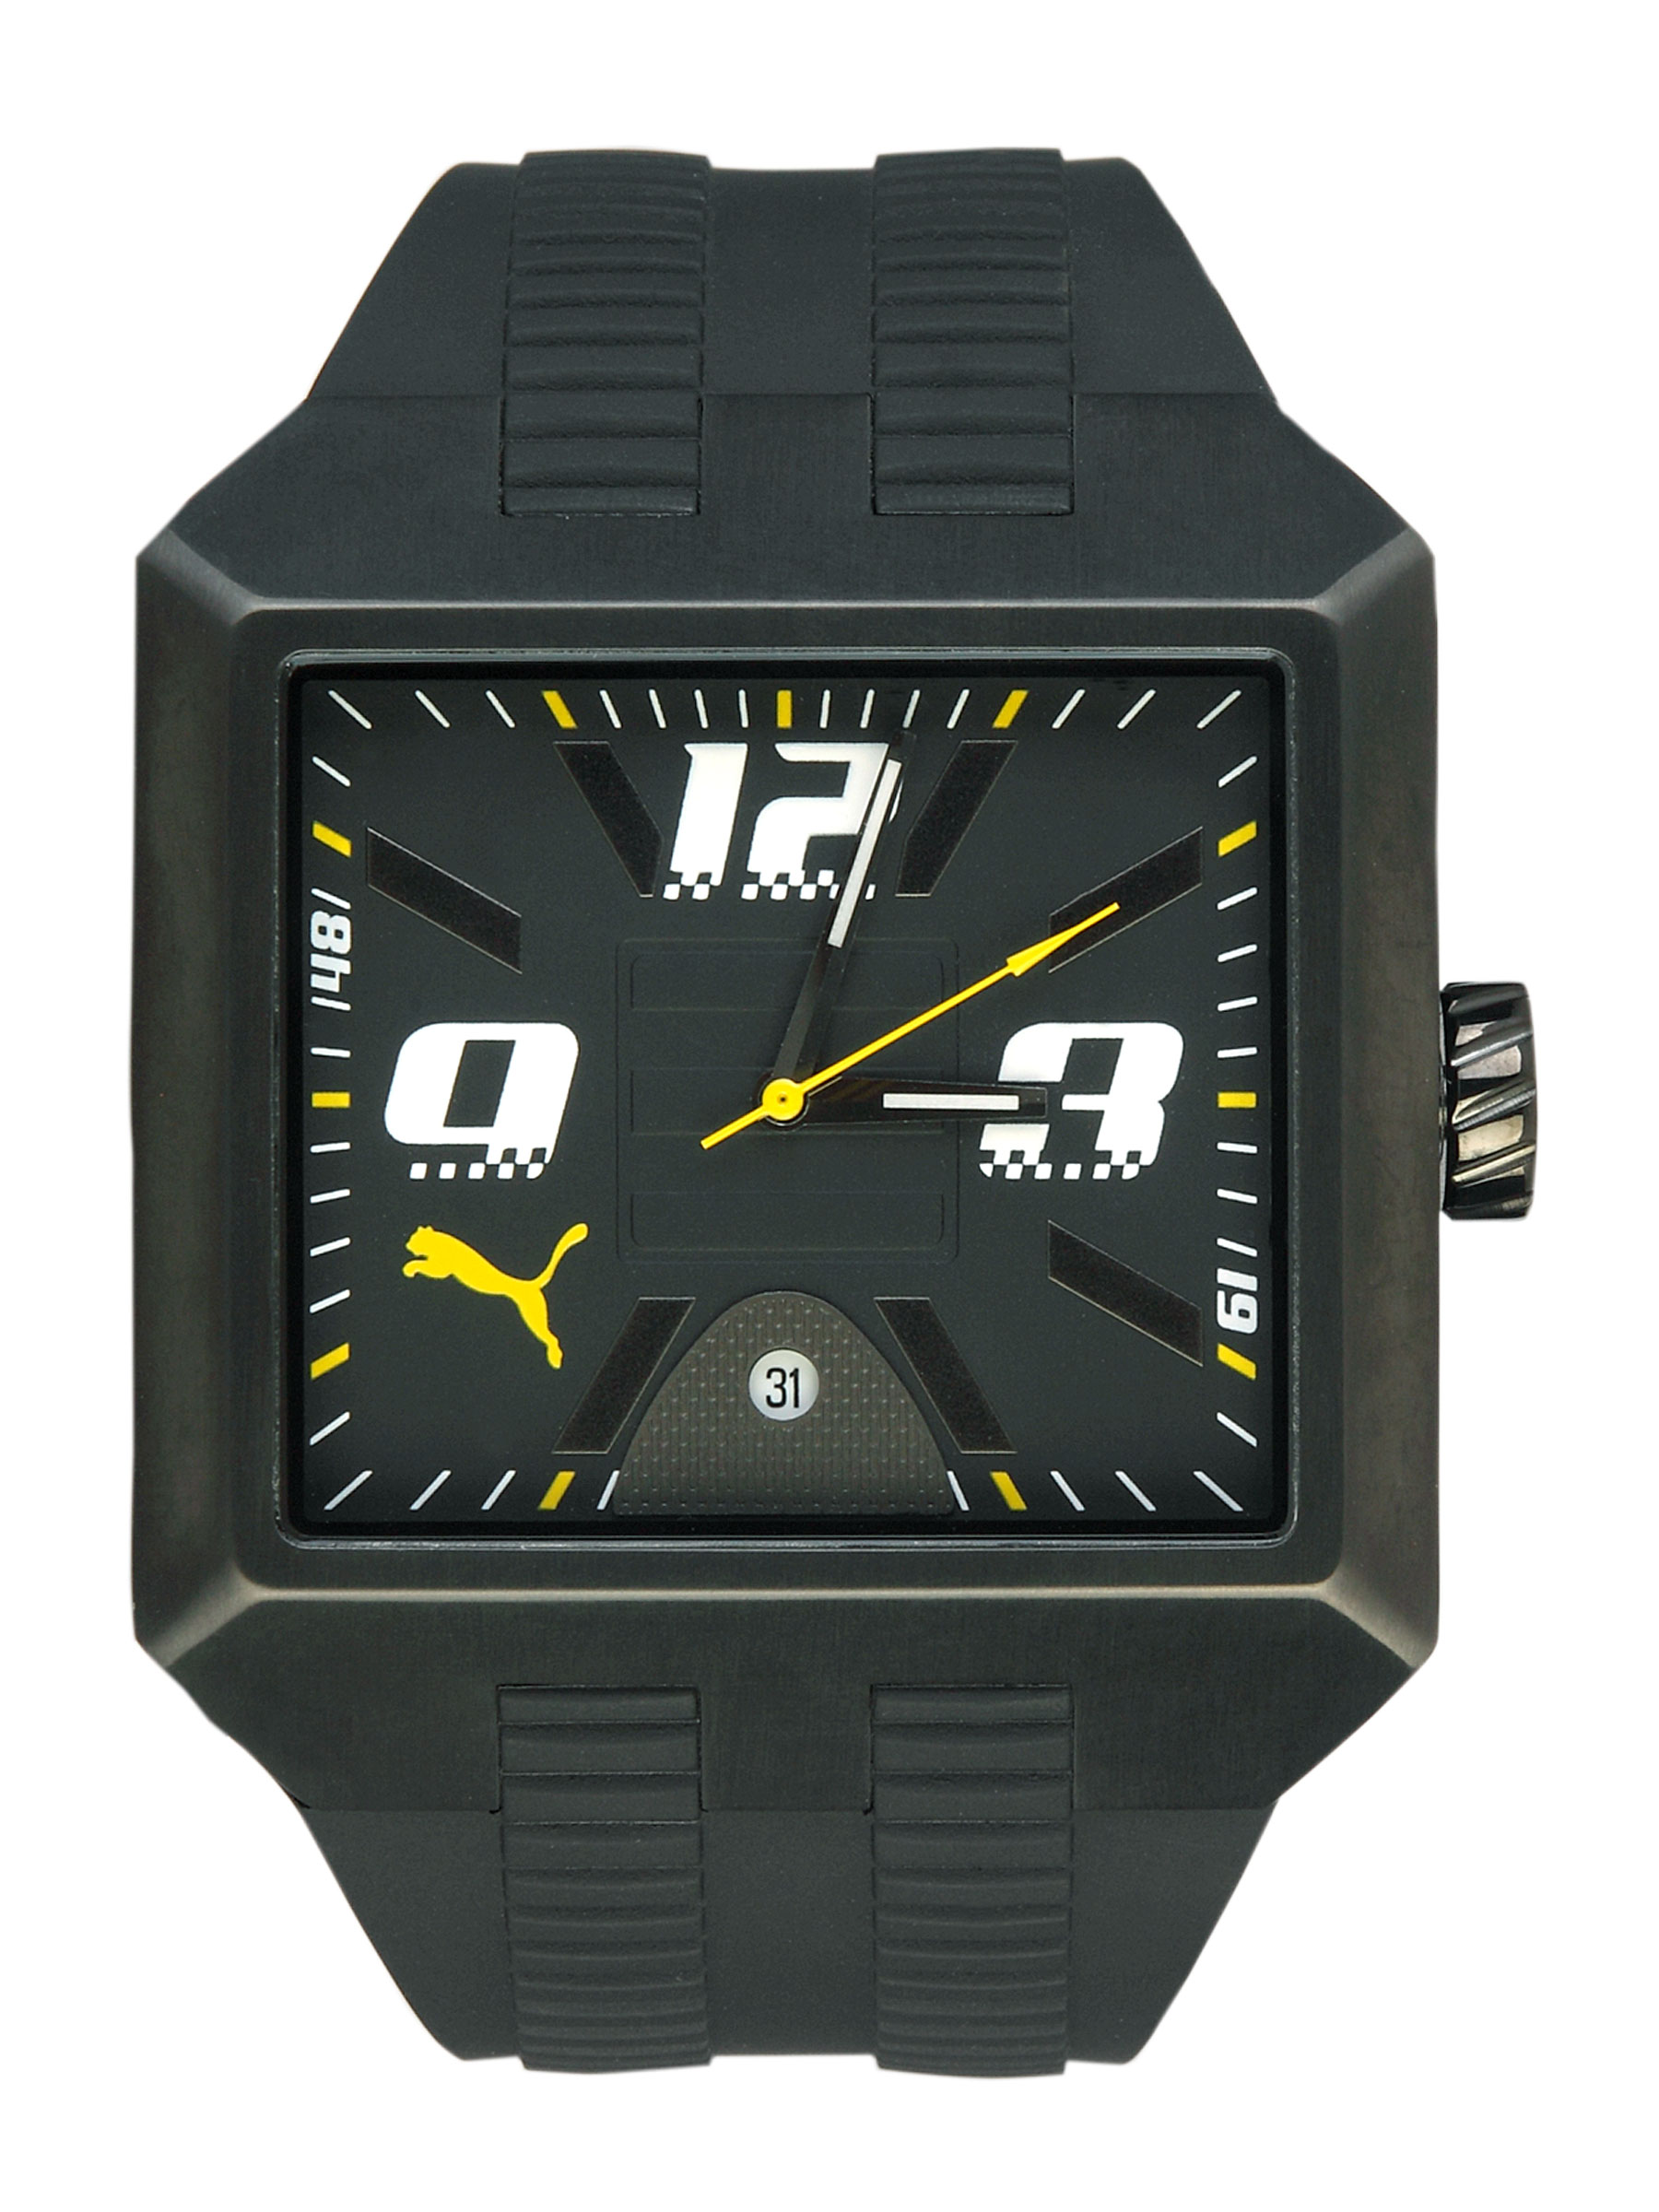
Puma Men Visor 3HD Black Watch
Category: Accessories / Watches / Watches
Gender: Men
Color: Black
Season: Winter 2016
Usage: Casual